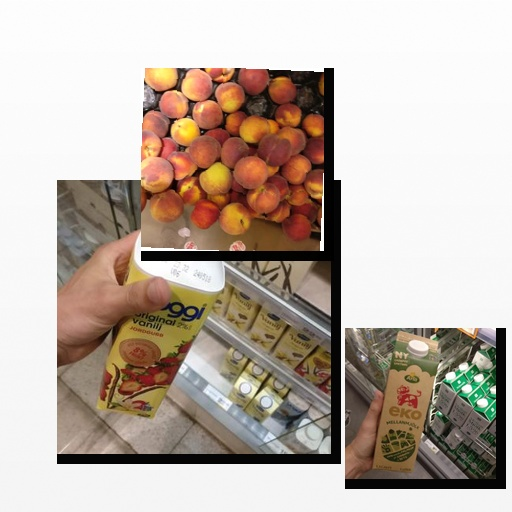
Food items: milk, peach, strawberry_yoghurt